Violence against women

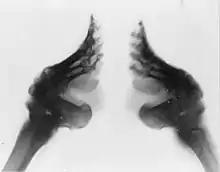
X-ray of bound feet, China

Female genital mutilation (FGM) is defined by the World Health Organization (WHO) as "all procedures that involve partial or total removal of the external female genitalia or other injury to the female genital organs for non-medical reasons".